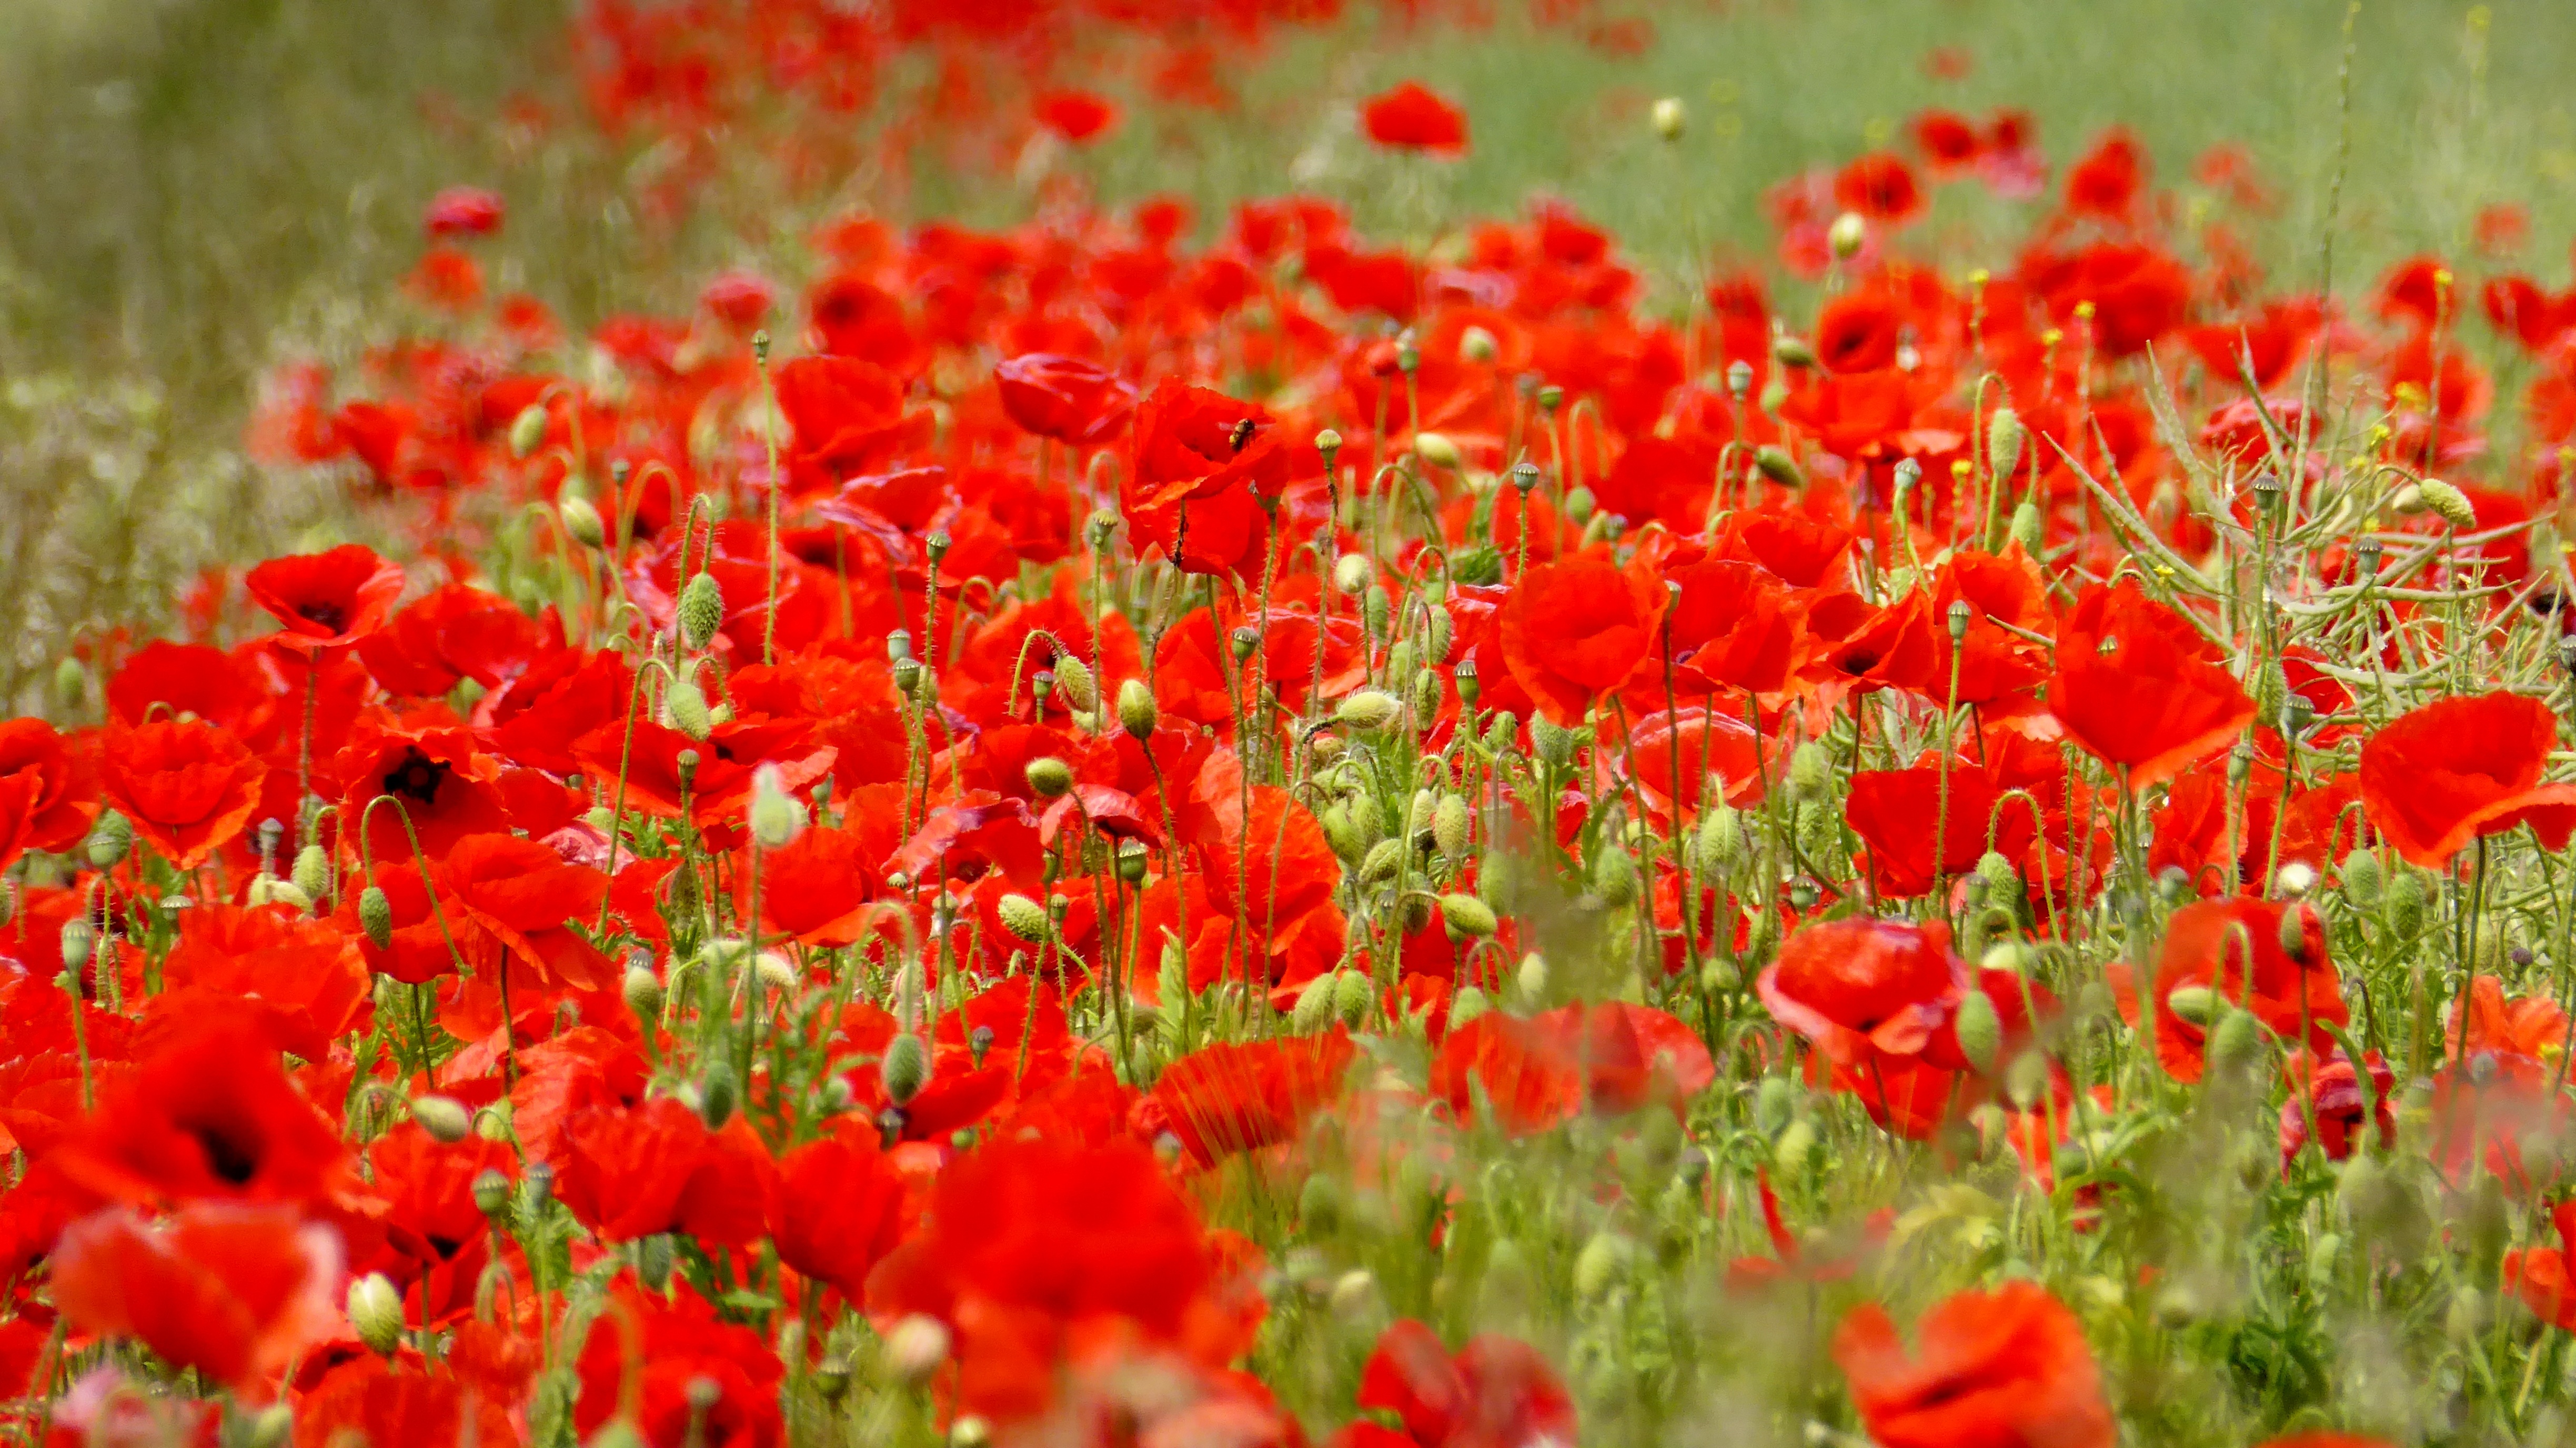
nature, plant, field, meadow, flower, petal, summer, red, flora, wildflower, pointed flower, klatschmohn, poppy, field flower, coquelicot, red sea, bl tenmeer, flowering plant, annual plant, land plant, poppy family